Malta convoys

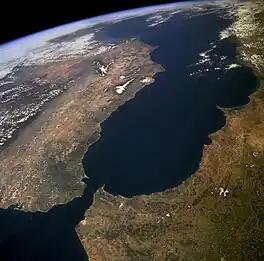

The arrival of more Spitfires from "Eagle" and the transfer of German aircraft to the Russian Front eased the pressure on Malta but supplies were needed if the island was to avoid surrender. Operation Julius was planned to send convoys simultaneously from both ends of the Mediterranean. The ships for Operation Harpoon sailed from Britain on 5 June and entered the Mediterranean on the night of 11/12 June. Several stations were called on to obtain a battleship, the aircraft carriers "Eagle" and "Argus", three cruisers, and eight destroyers for the escort and covering force to the Narrows, the close escort into Malta comprising the anti-aircraft cruiser "Cairo", nine destroyers, four fleet minesweepers, and six minesweeping motor launches. Once the convoy of three British, one Dutch and two U.S. freighters, carrying of supplies, had been swept through the Axis minefields, the minesweepers were to remain at Malta.